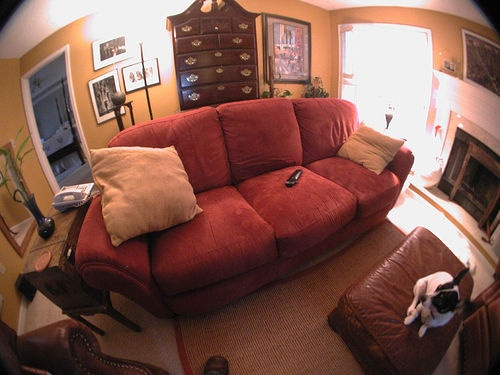
An overhead view of a living room with a dog on the couch
The bed red couch from the Mc Donalds commercial sitting in a living room with a fireplace next to it.
A red couch behind a brown ottoman with a cat sitting on top of it.
A living room with a red couch right in the middle of the room.
A dog is sitting on an ottoman in the living room.